District of Western Pomerania

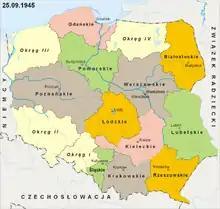
The administrative subdivisions of Poland from 25 September to 24 June 1945, including the District of Western Pomerania.

The District of the Western Pomerania was established on 14 March 1945, by the Provisional Government of the Republic of Poland, as one of the four districts created to administer the area known as the Recovered Territories, acquired by Poland from Nazi Germany, during, and in the aftermath of World War 2. It was formed within the boundaries of former German provinces of Brandenburg, and Pomerania, and consisted of the area of the Farther Pomerania and Lubusz Land. The district was administrated by the Office of the Government Plenipotentiary of the District of the Western Pomerania, with the Government Plenipotentiary as the head of the subdivision, and the officers of the Ministry of Public Security, as their deputies. The first Government Plenipotentiary was Józef Aleksander Kaczocha, who was appointed on 14 March 1945, and originally began assembling his government in Warsaw, and Poznań. On 11 April 1945, Kaczocha was replaced by Leonard Borkowicz.